Bennelong

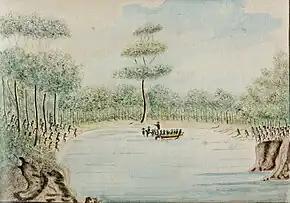
Taking of Colebee and Bennelong 25 November 1789 by William Bradley

Bennelong was brought to the settlement at Sydney Cove in November 1789 by order of the governor, Arthur Phillip, who was under instructions from King George III to establish relationships with the indigenous populations. At that time, the Eora conscientiously avoided contact with the newcomers, and in desperation Phillip resorted to kidnapping. A man named Arabanoo was captured, but like many other Aboriginal people near the settlement, he died in a smallpox epidemic a few months later in May 1789. Bennelong was captured with Colebee on 25 November 1789 as part of Phillip's plan to learn the language and customs of the local people. William Bradley painted a watercolour of the occasion and described the capture in his journal as the "most unpleasant service" he was ever ordered to undertake. At the time of his capture, Bennelong's age was estimated at 25, and he was described as being "of good stature, stoutly made", with a "bold, intrepid countenance". His appetite was such that "the ration of a week was insufficient to have kept him for a day", and "love and war seemed his favourite pursuits".